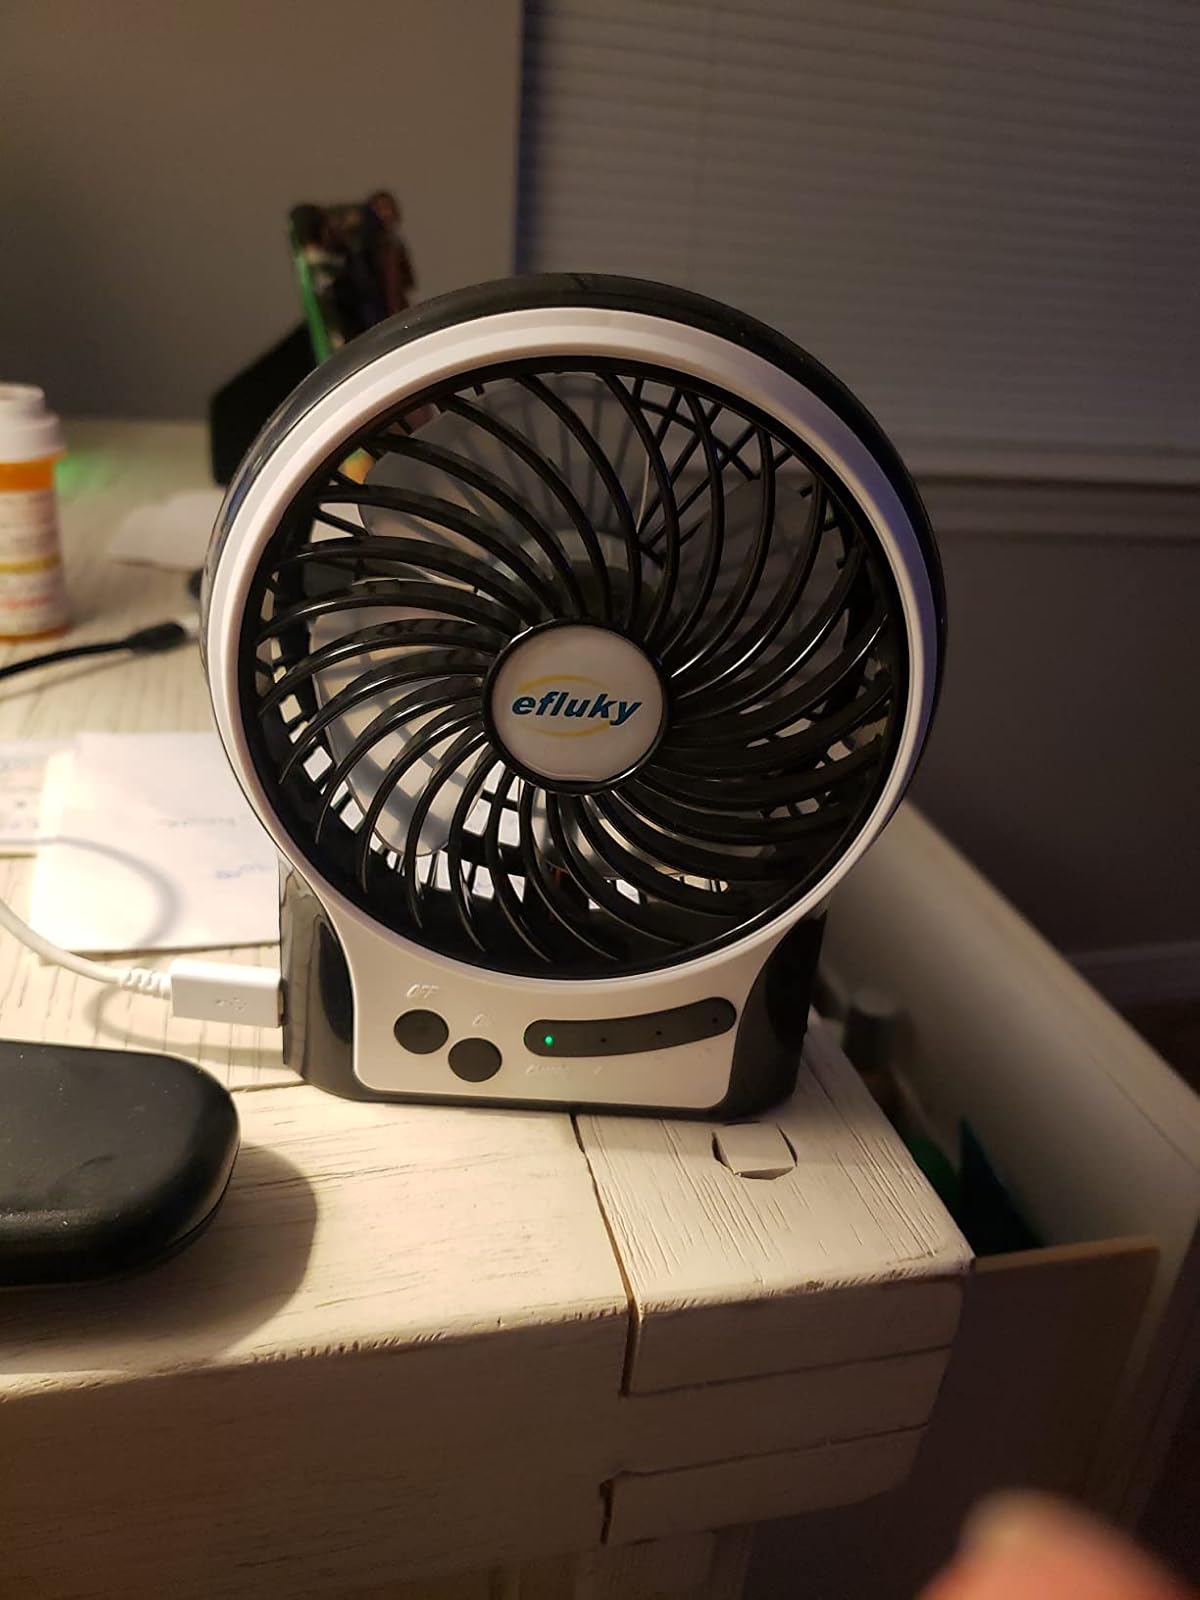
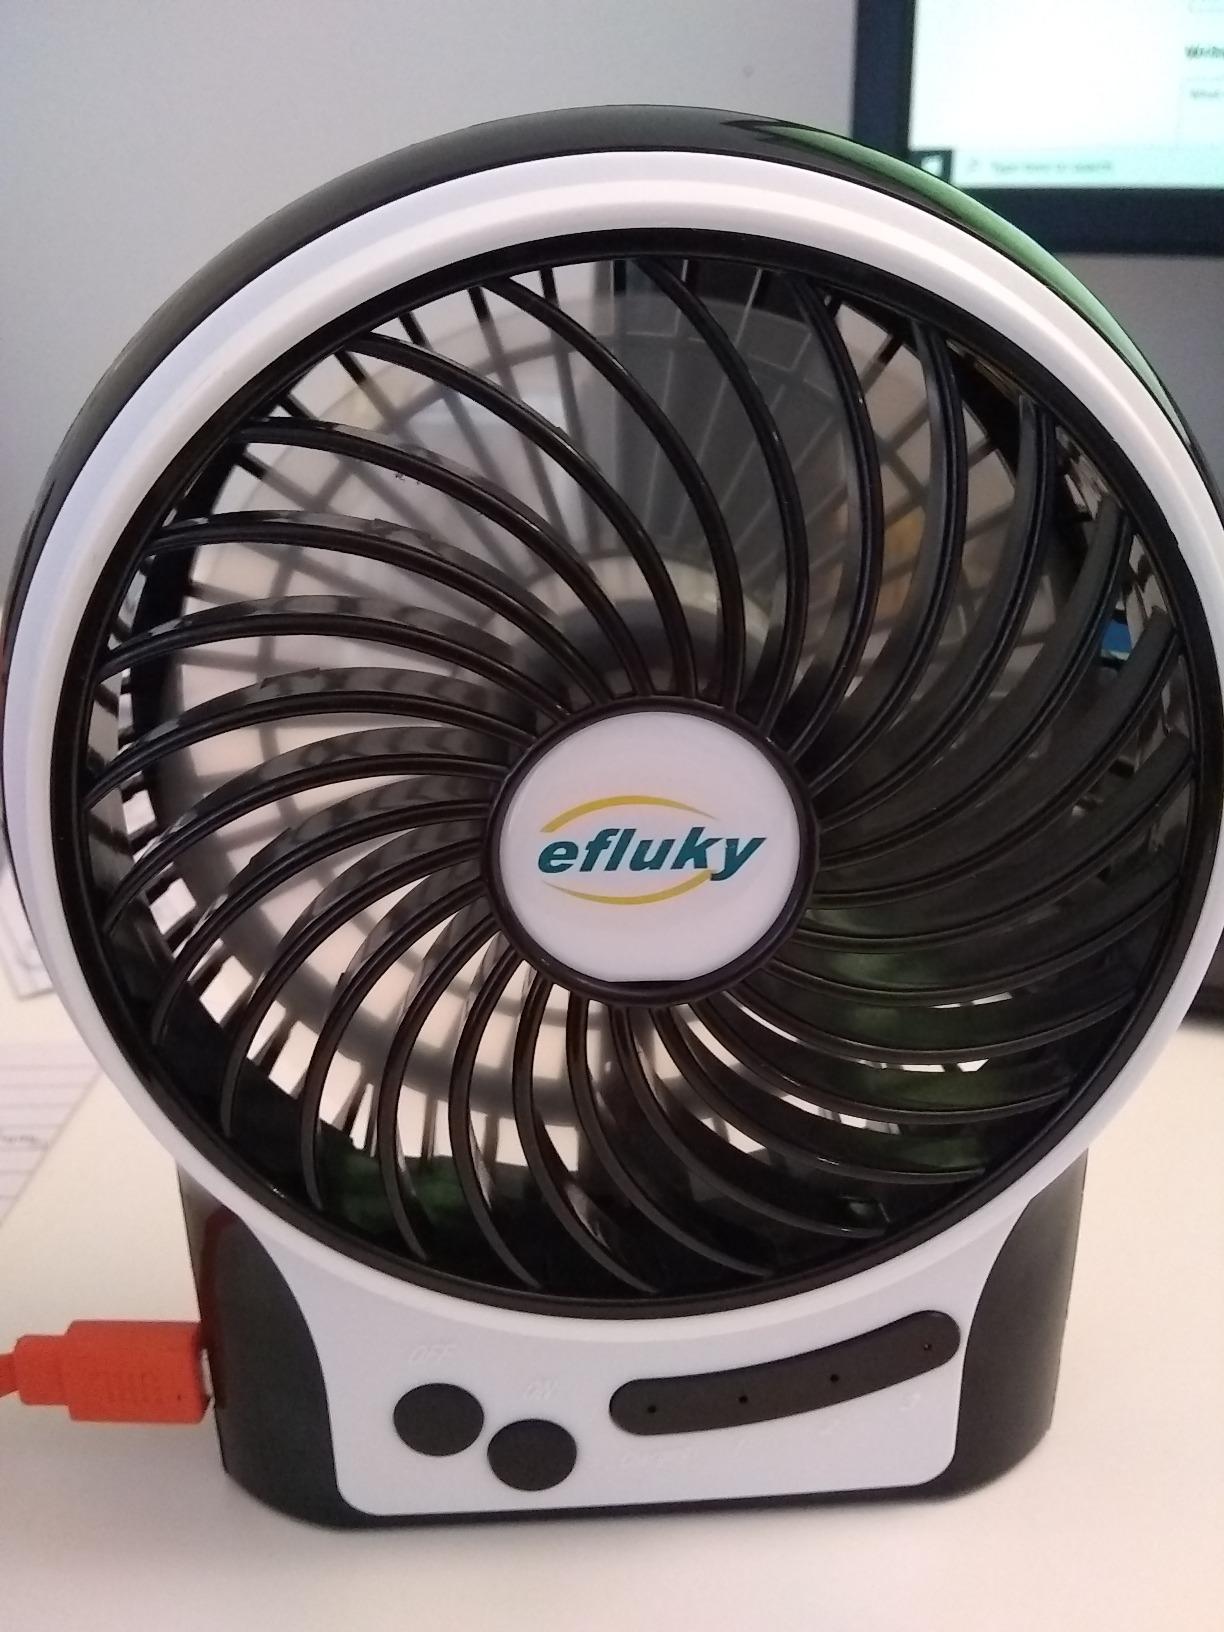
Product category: fan
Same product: yes